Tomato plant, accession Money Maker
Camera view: bottom (45 deg); turntable rotation: 0 degrees
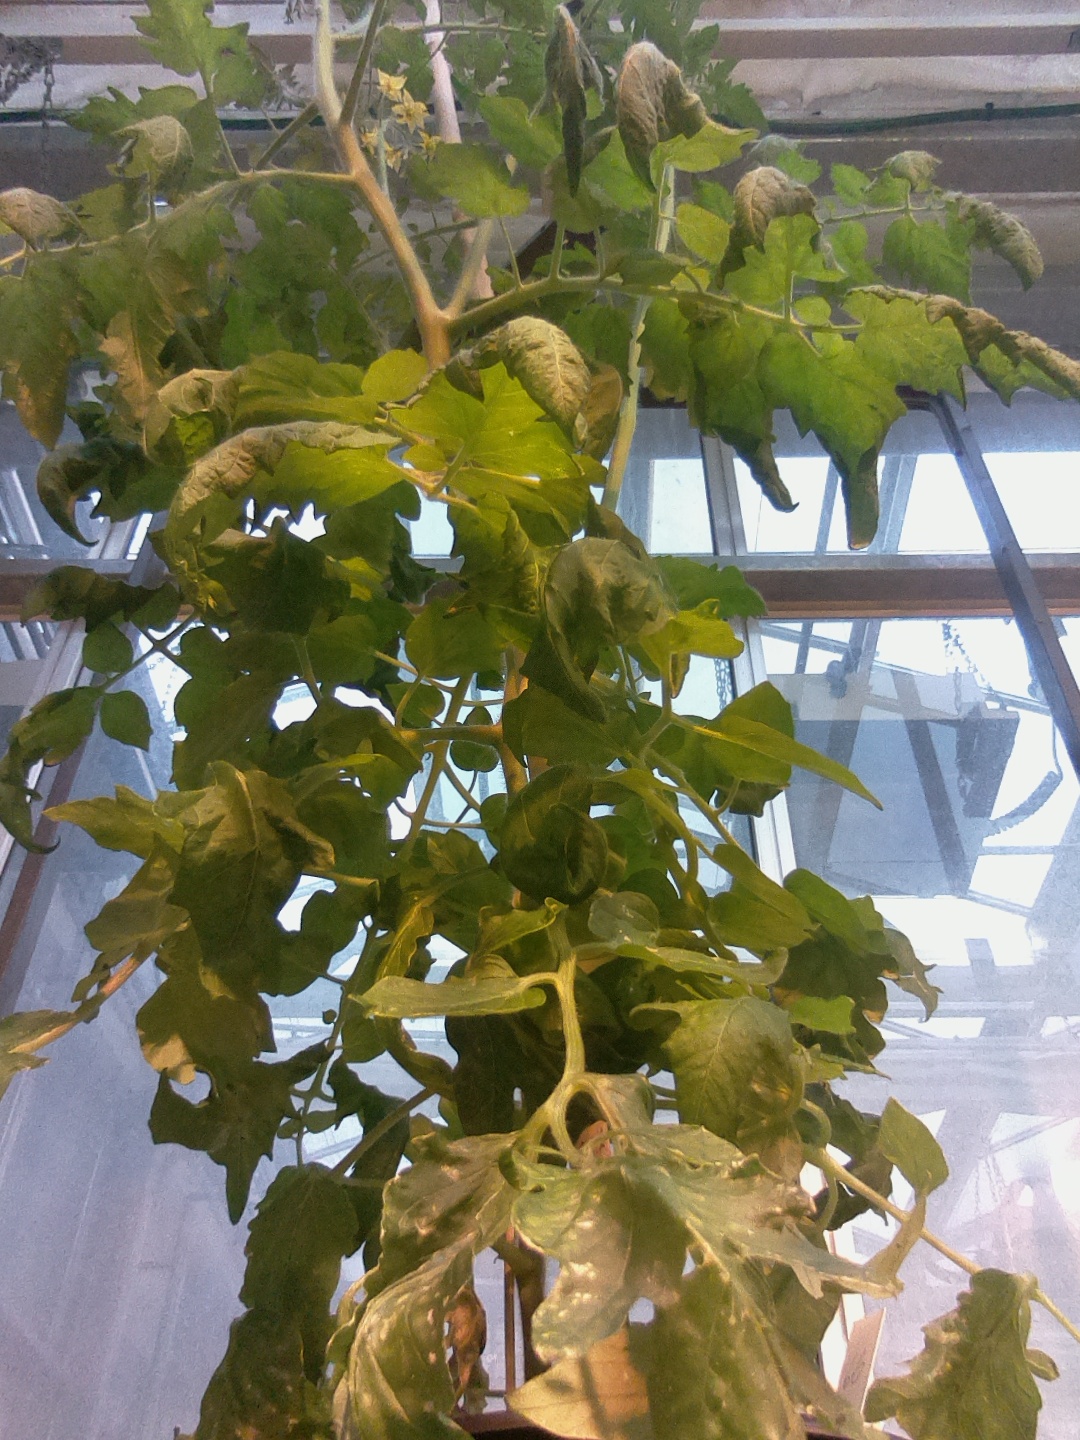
BBCH growth stage 67: Full flowering, 70%-80% of flowers open, more petals falling